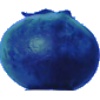
Label: Huckleberry 1